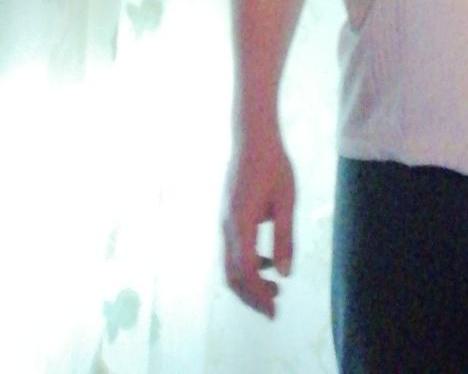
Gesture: no_gesture